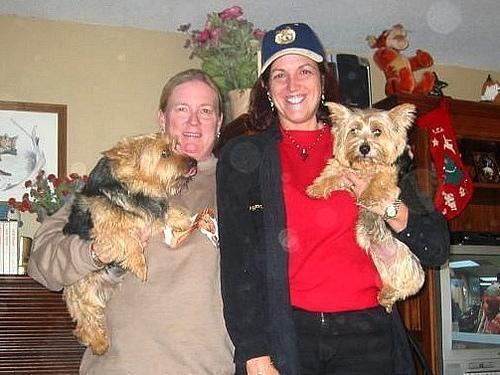
Norwich_terrier